Personal Child Health Record

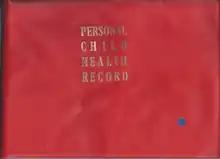
Front cover of a PCHR from the late 1990s.

The paper based child health record as used by the UK National Health Service is popularly known as the "Red Book." It is given to the parents on or just after the birth of their child, and is used by parents to record standard health details such as height and weight as well as developmental milestones such as first words and first time walking. As the record has matured, additional information has been added in the form of inserts to aid parents with certain medical conditions, such as Down syndrome. There are also sections that are typically completed by the child's GP or health visitor.